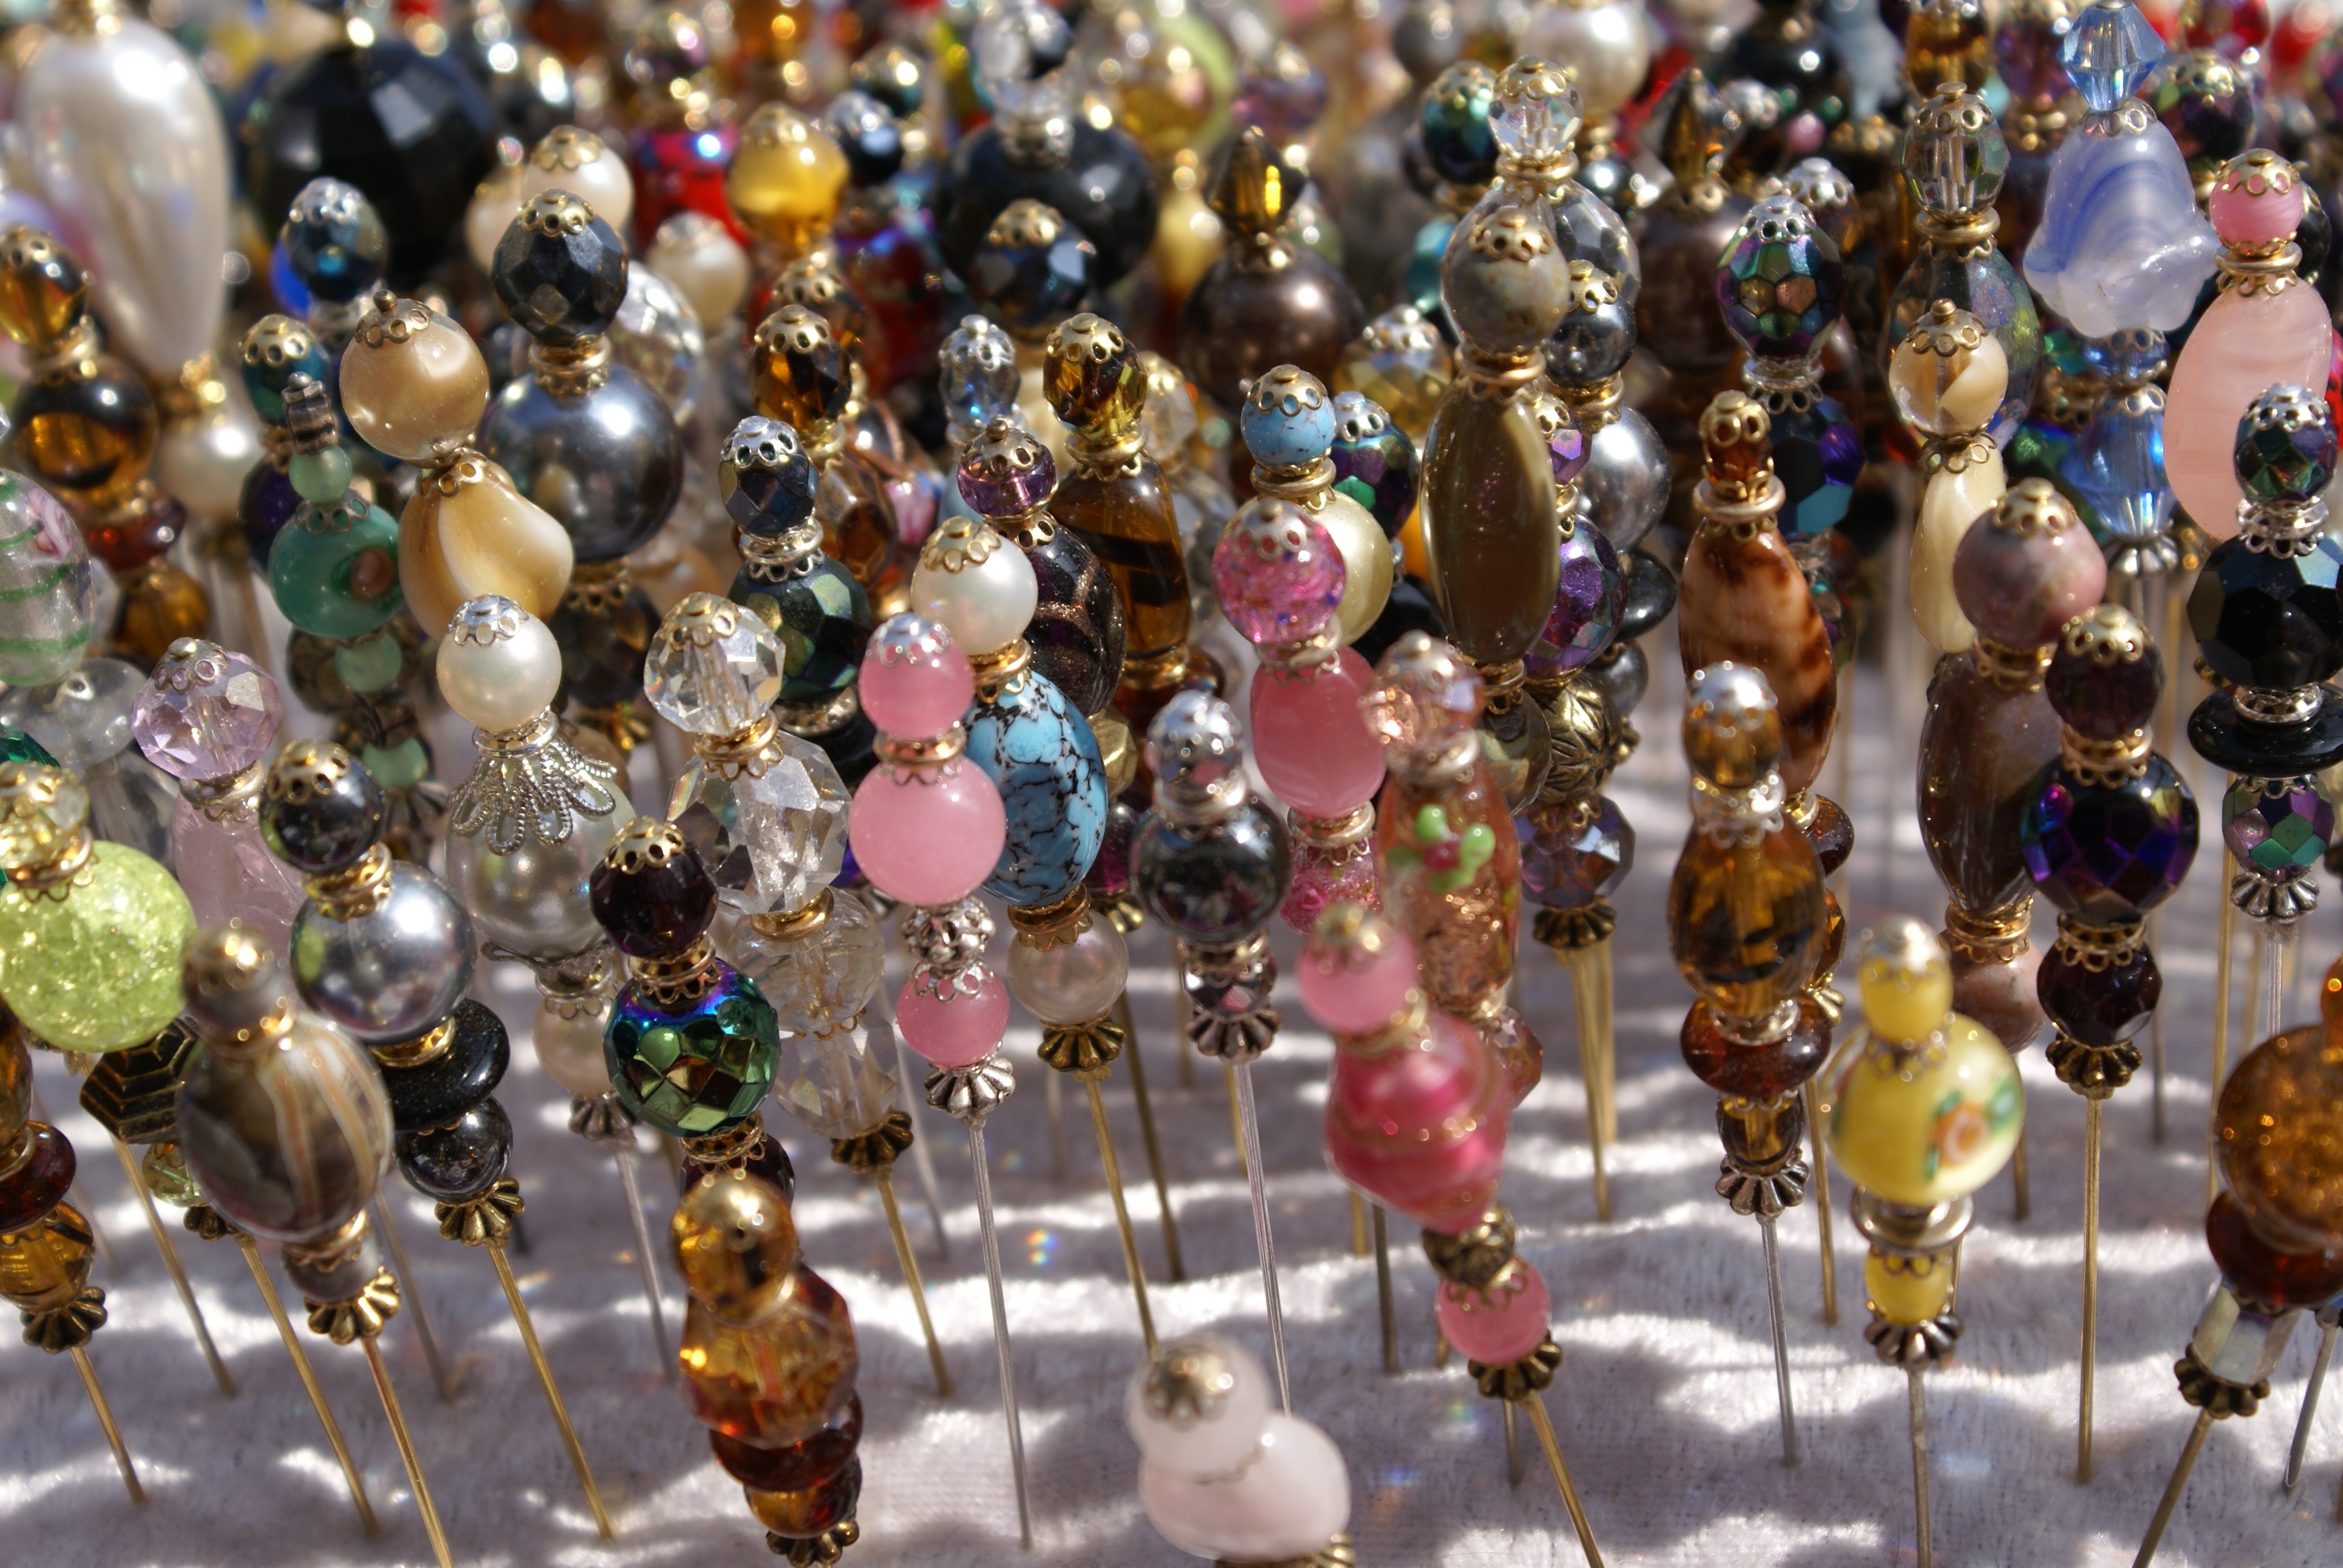
glass, decoration, color, fashion, colorful, bead, jewelry, jewellery, jewel, colour, art, handmade, crystal, shiny, beads, jewelry making, fashion accessory